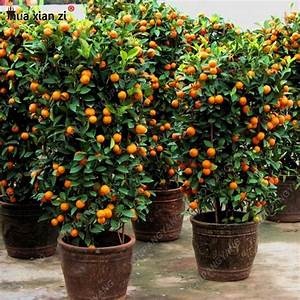
Label: mandarine